John Philip Sousa Bridge

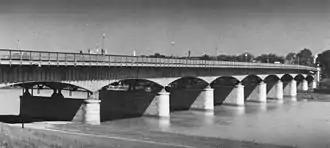
Looking west at the John Philip Sousa Bridge over the Anacostia River in 1968

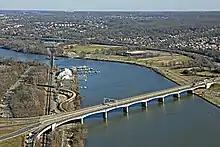
John Philip Sousa Bridge Looking North

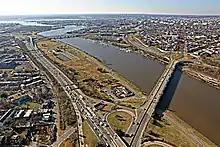
John Philip Sousa Bridge and I-295 Looking SW

Full funding for the completion of the second span was included by the D.C. Commissioners in their federal budget submission for fiscal 1941. There was no dispute over the funding, and the appropriation was made.